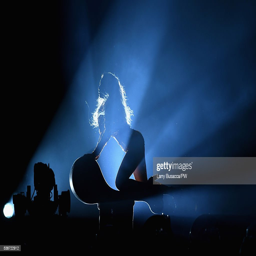
pop artist performs on stage .